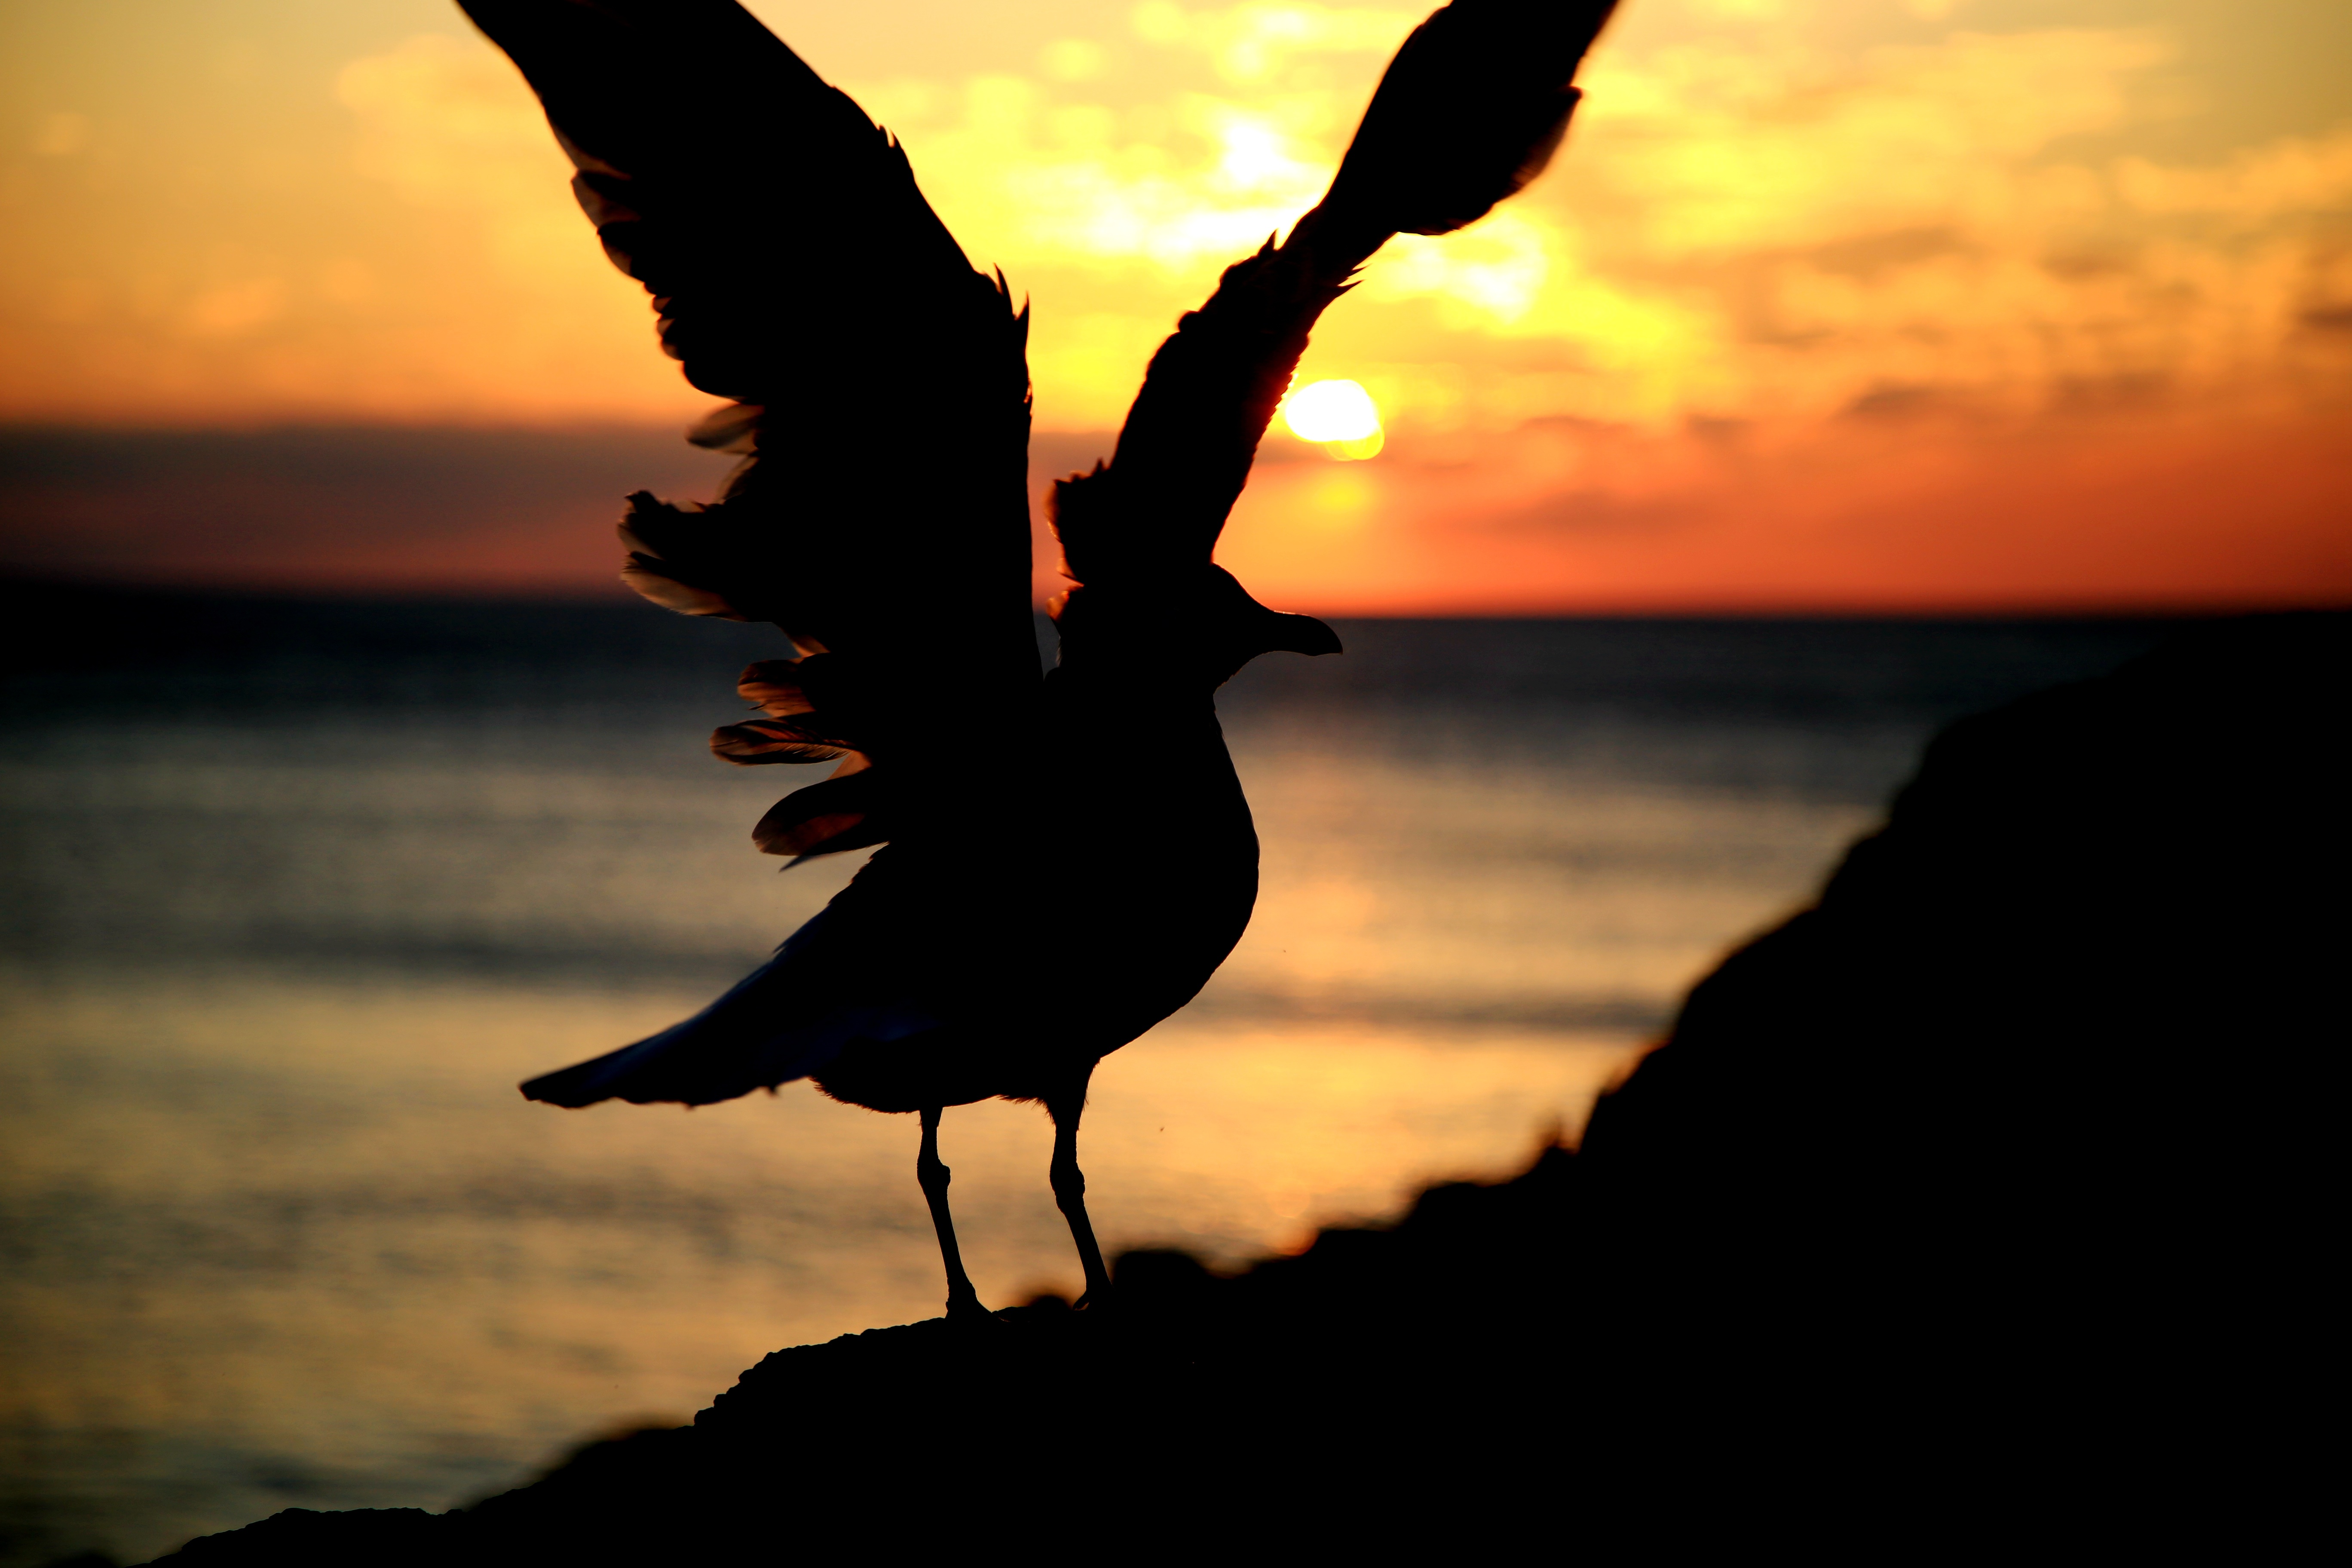
beach, sea, coast, ocean, silhouette, bird, wing, cloud, sun, sunrise, sunset, sunlight, morning, wave, dawn, dusk, evening, reflection